Portman Estate

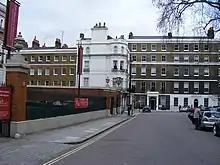
Manchester Square, part of the Portman Estate

The Portman Estate, covering 110 acres of Marylebone in London’s West End, was founded in 1532 when the land was first leased to Sir William Portman.